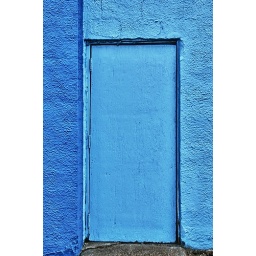
Side door at movie theater in Rudyard, Montana